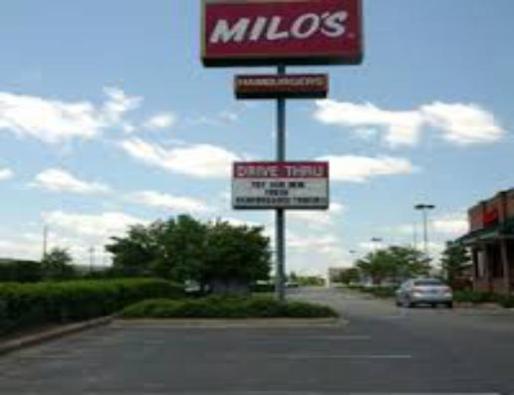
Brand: milo's hamburgers
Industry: Food